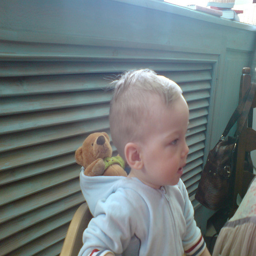
A little kid sitting on top of a wooden chair with a bear.
A baby with a teddy bear in his hoody.
A stuffed bear is in the boy's hood.
a small child with a stuffed animal in his shirt
This is a young baby wearing a hoodie with a stuffed bear in the hood.